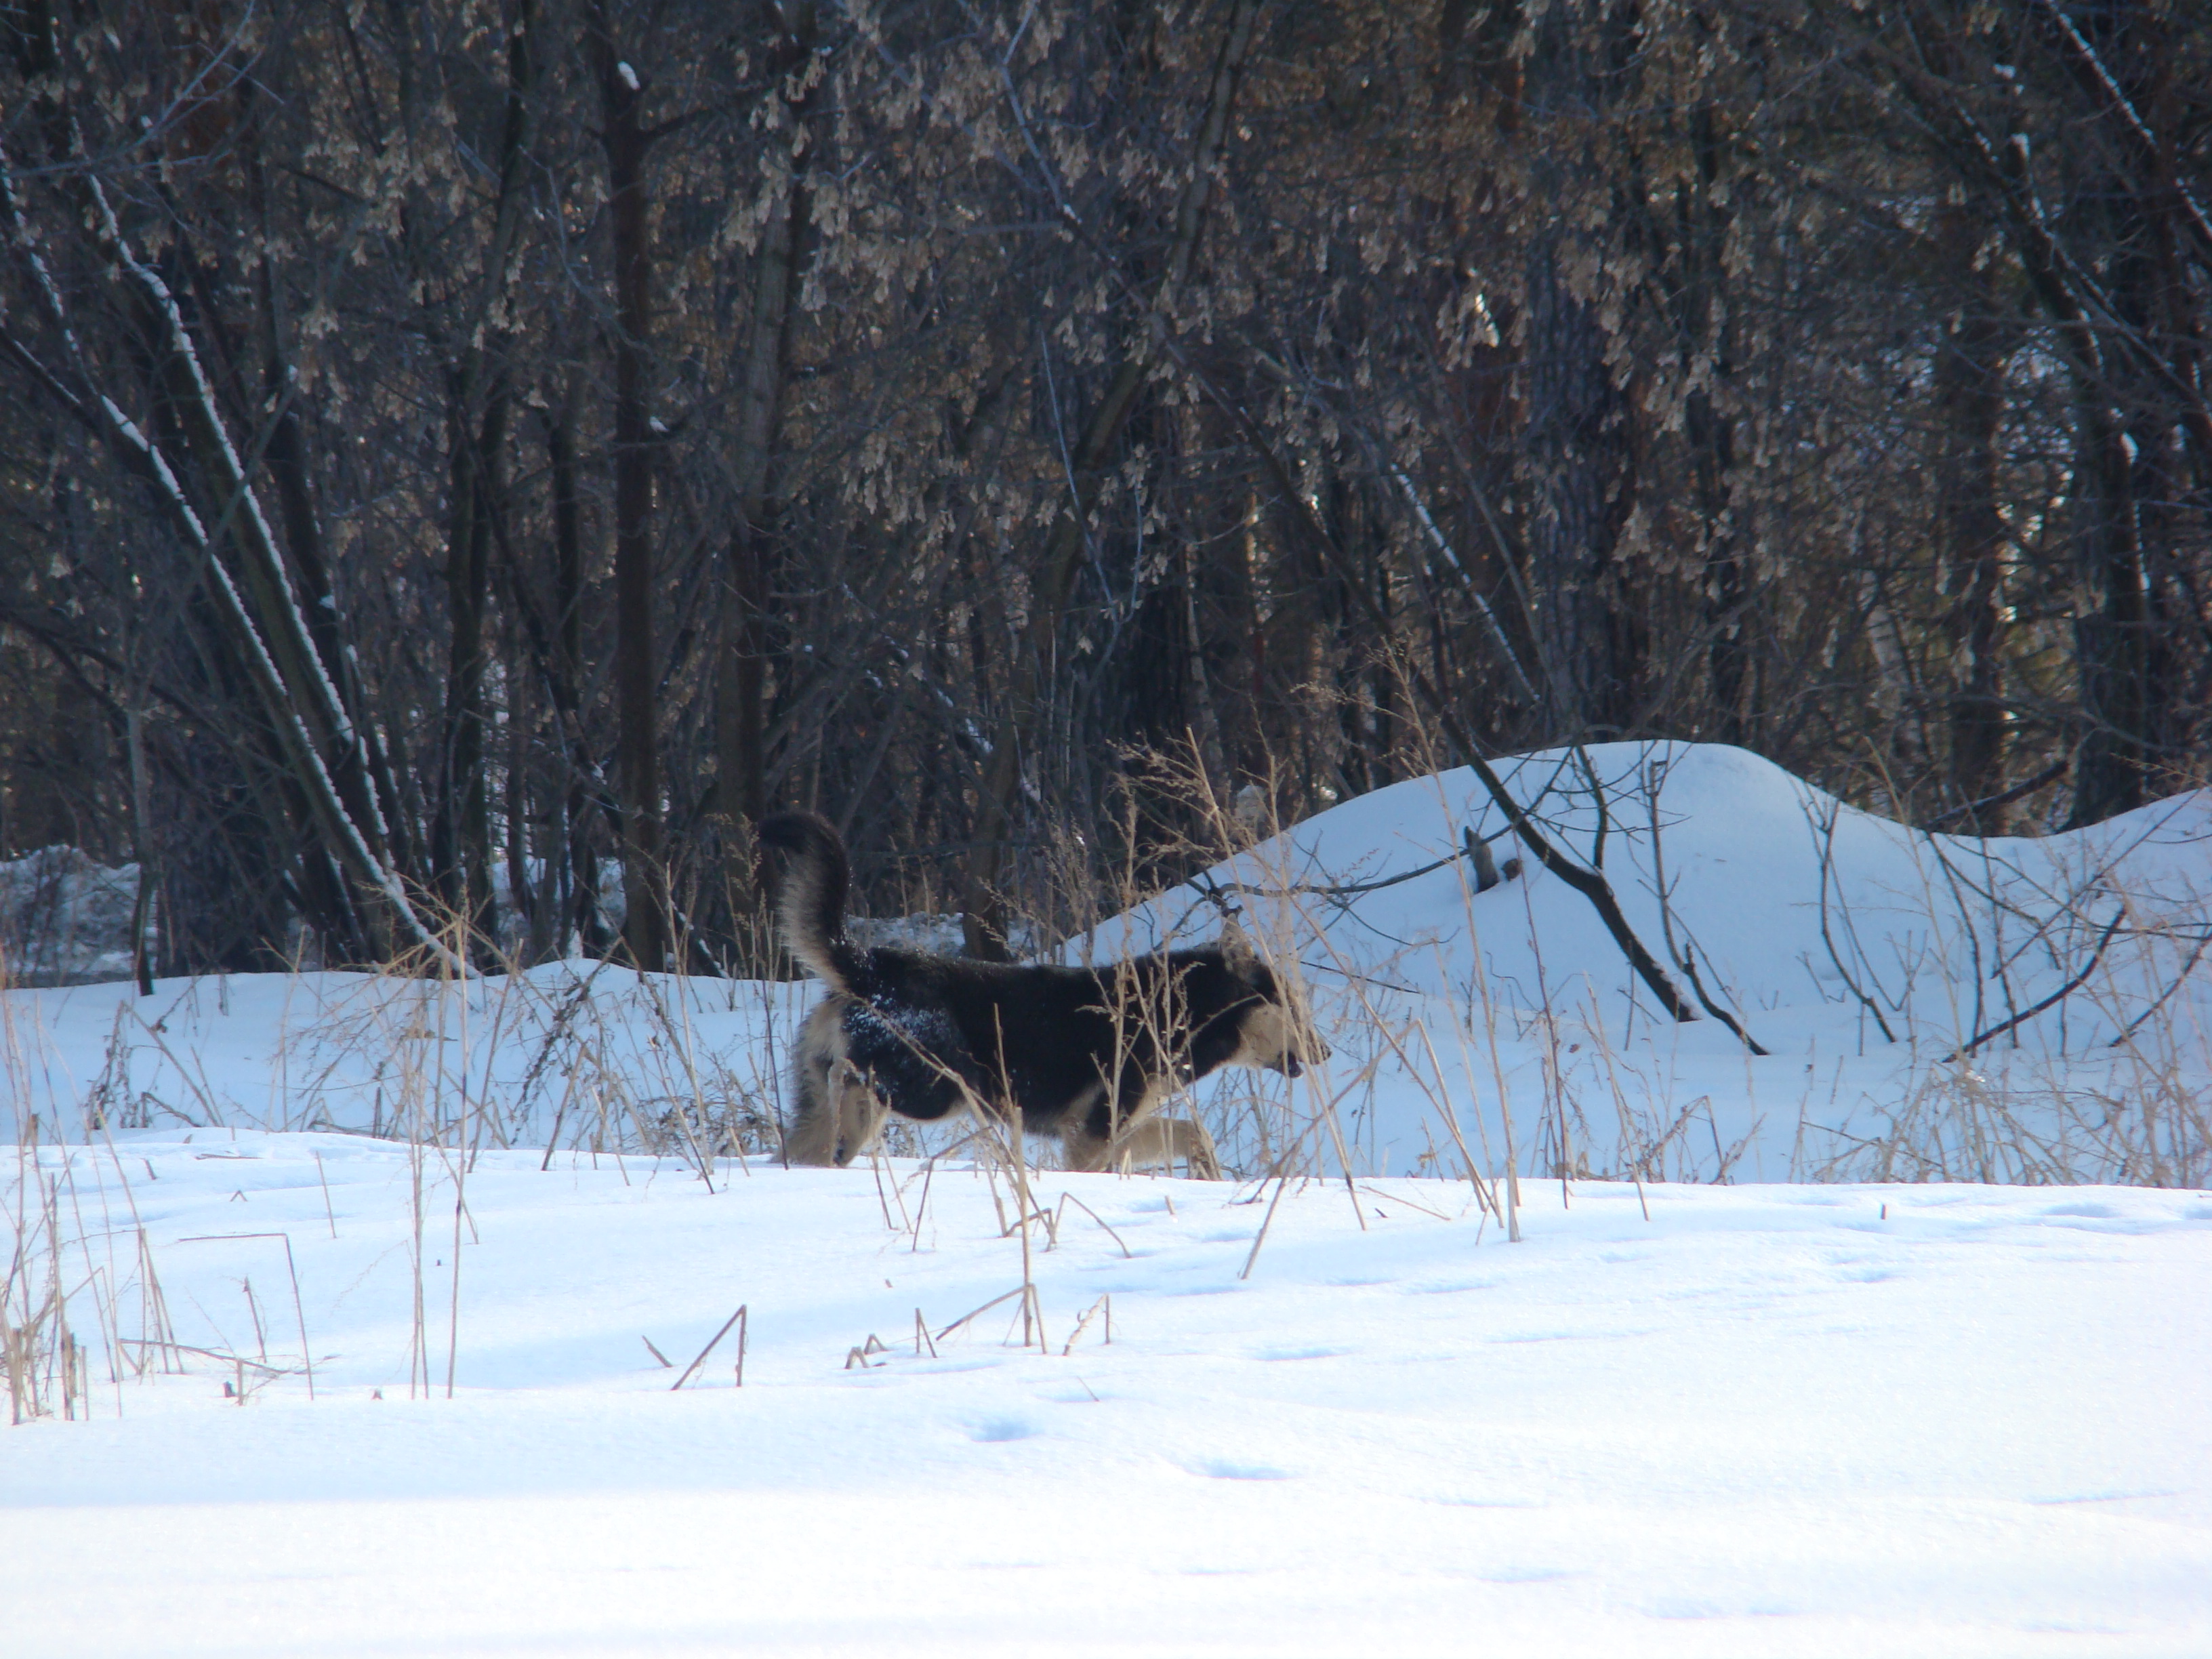
snow, winter, vehicle, weather, season, sony, russia, moscowregion, dsc, h9, dsch9, peredelkino